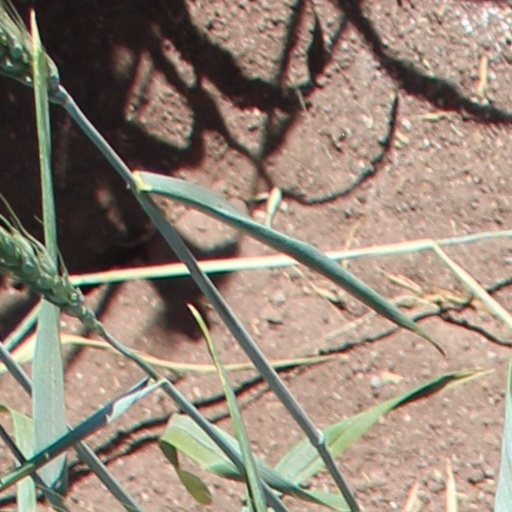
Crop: wheat